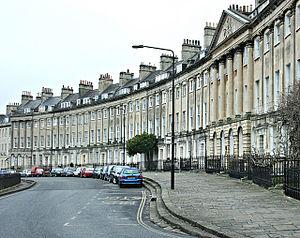
Anne Elliot est un personnage de fiction créé par la femme de lettres britannique Jane Austen. Elle est à la fois le personnage central et la narratrice secondaire du roman Persuasion, publié en 1818, après la mort de l'auteur.